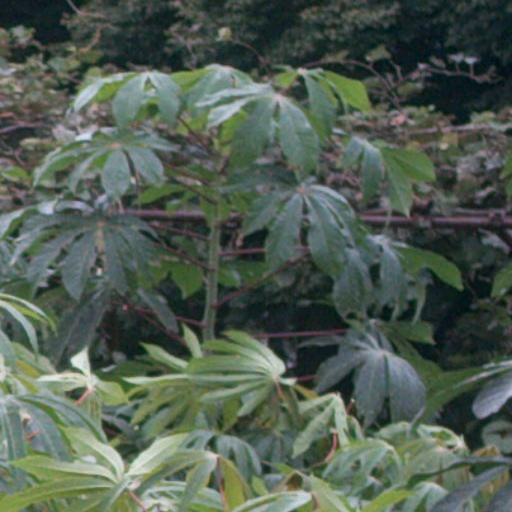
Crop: cassava